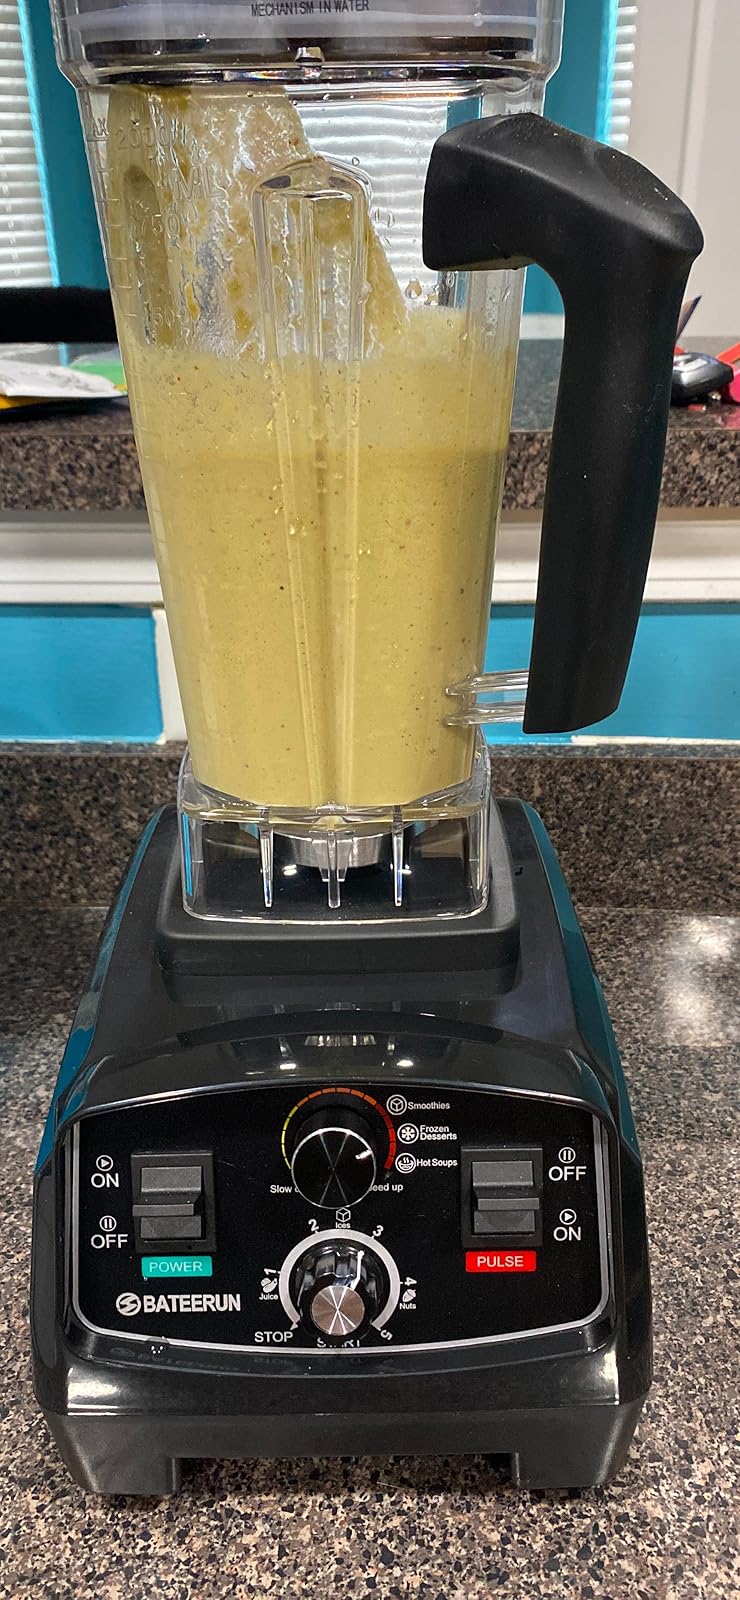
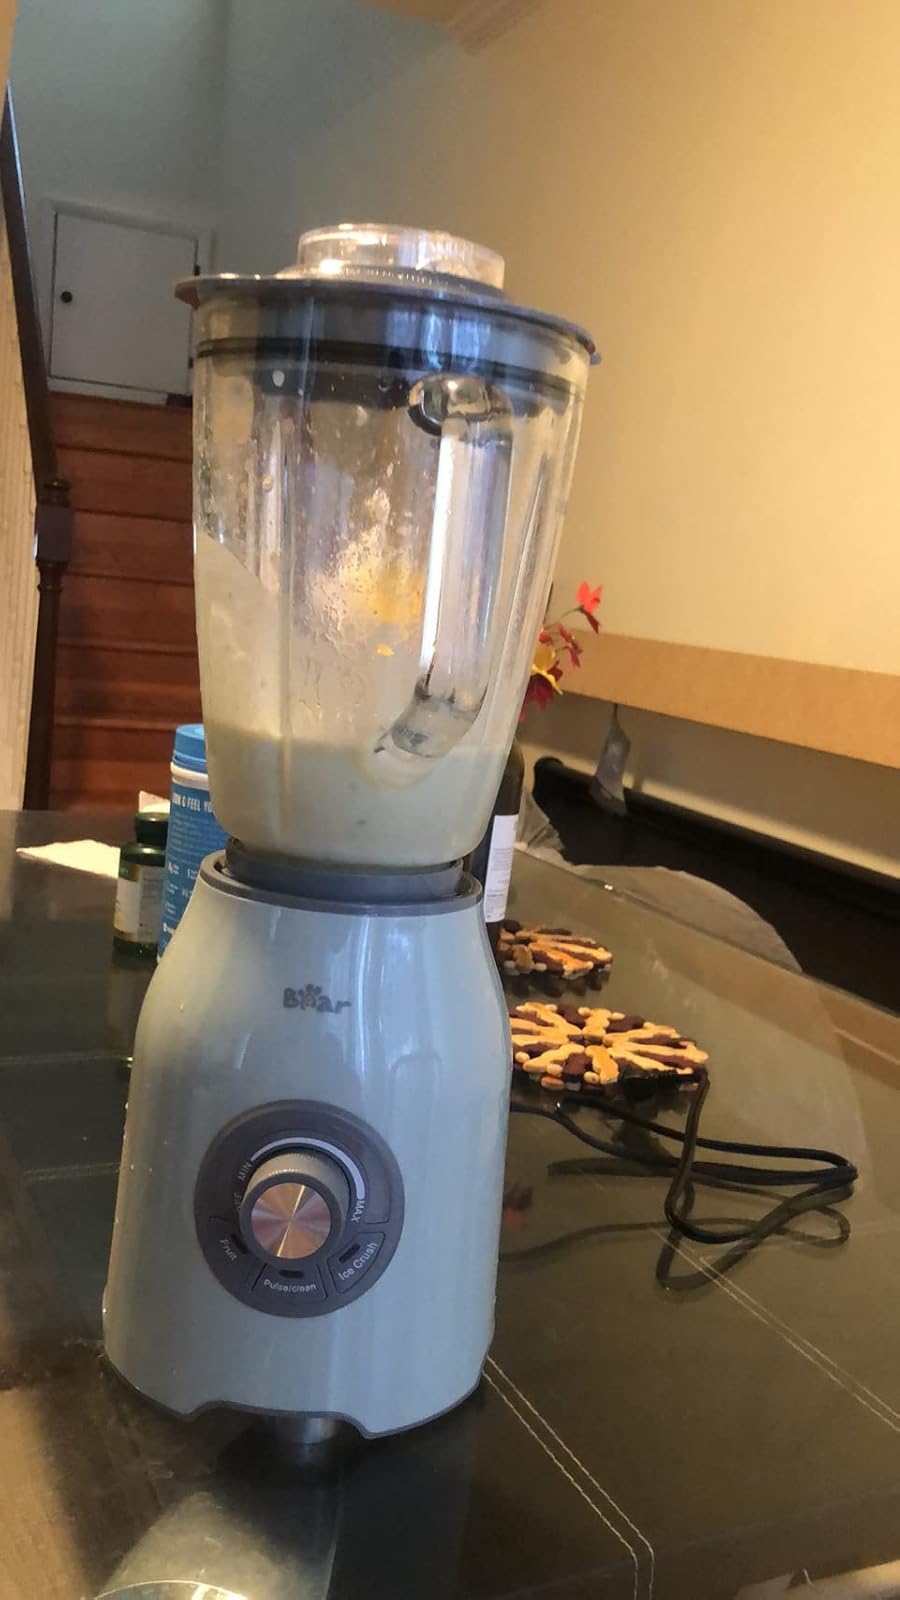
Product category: items_blender
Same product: no